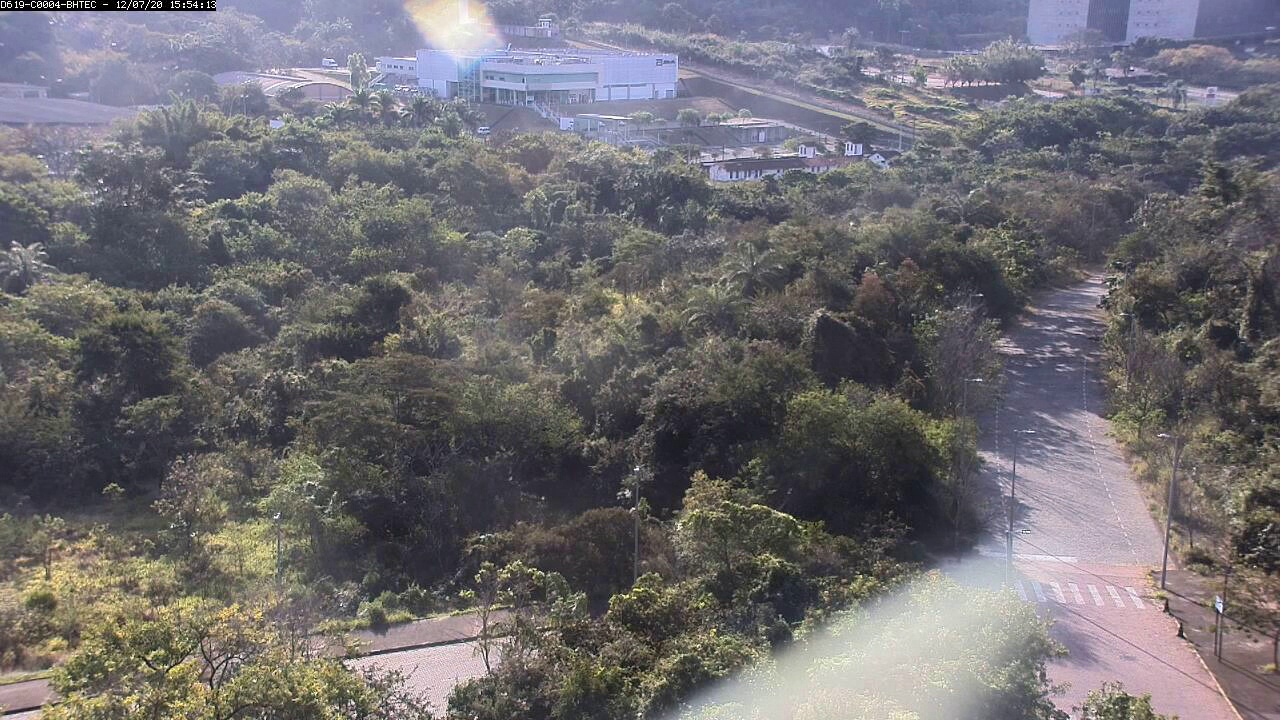
Fire: no
Smoke: no